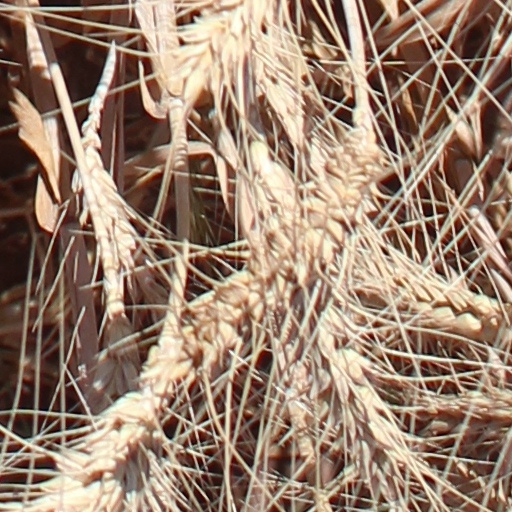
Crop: wheat